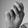
ASL letter: N